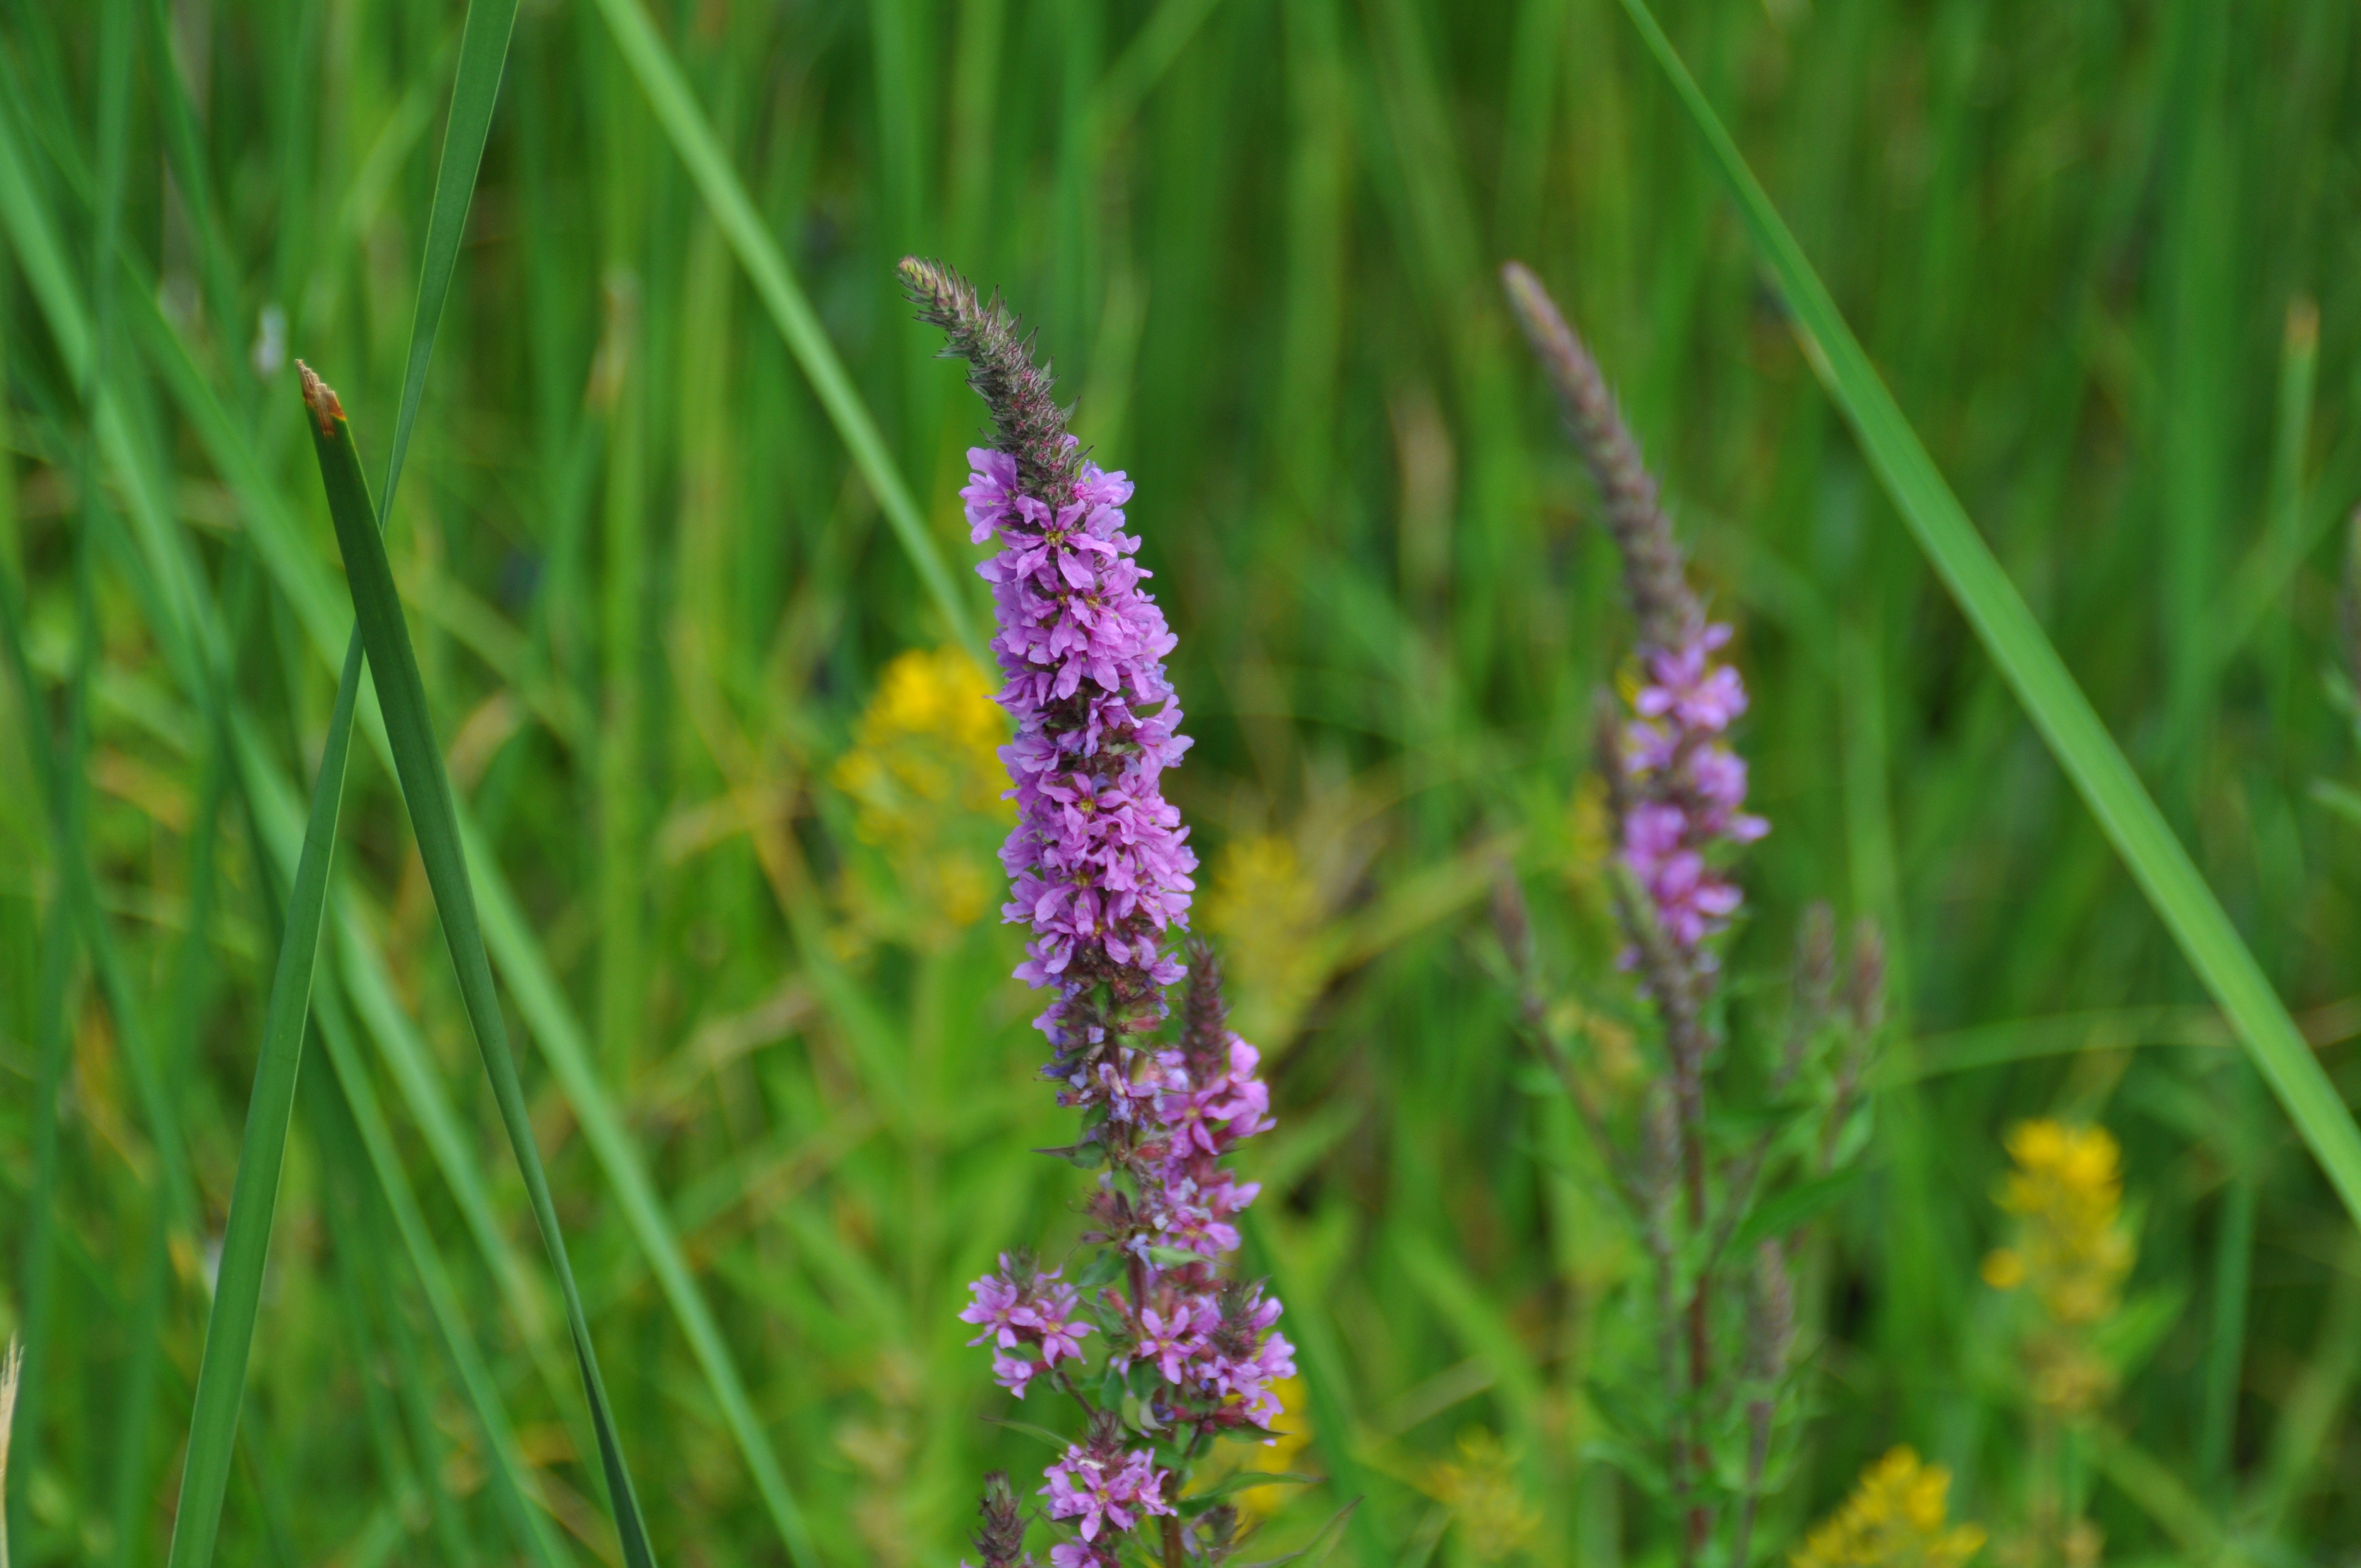
nature, grass, plant, field, meadow, prairie, flower, herb, botany, flora, wildflower, pointed flower, wild flowers, idyll, summer meadow, flowering plant, annual plant, grass family, land plant, english lavender, hyssopus